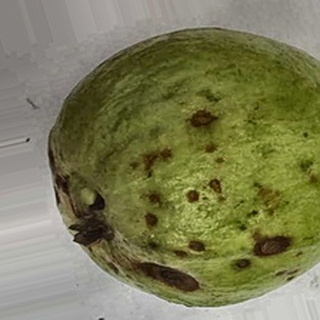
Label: guava_anthracnose